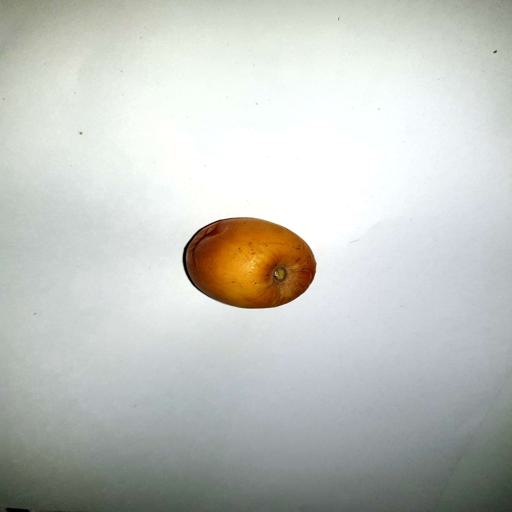
Label: bruised